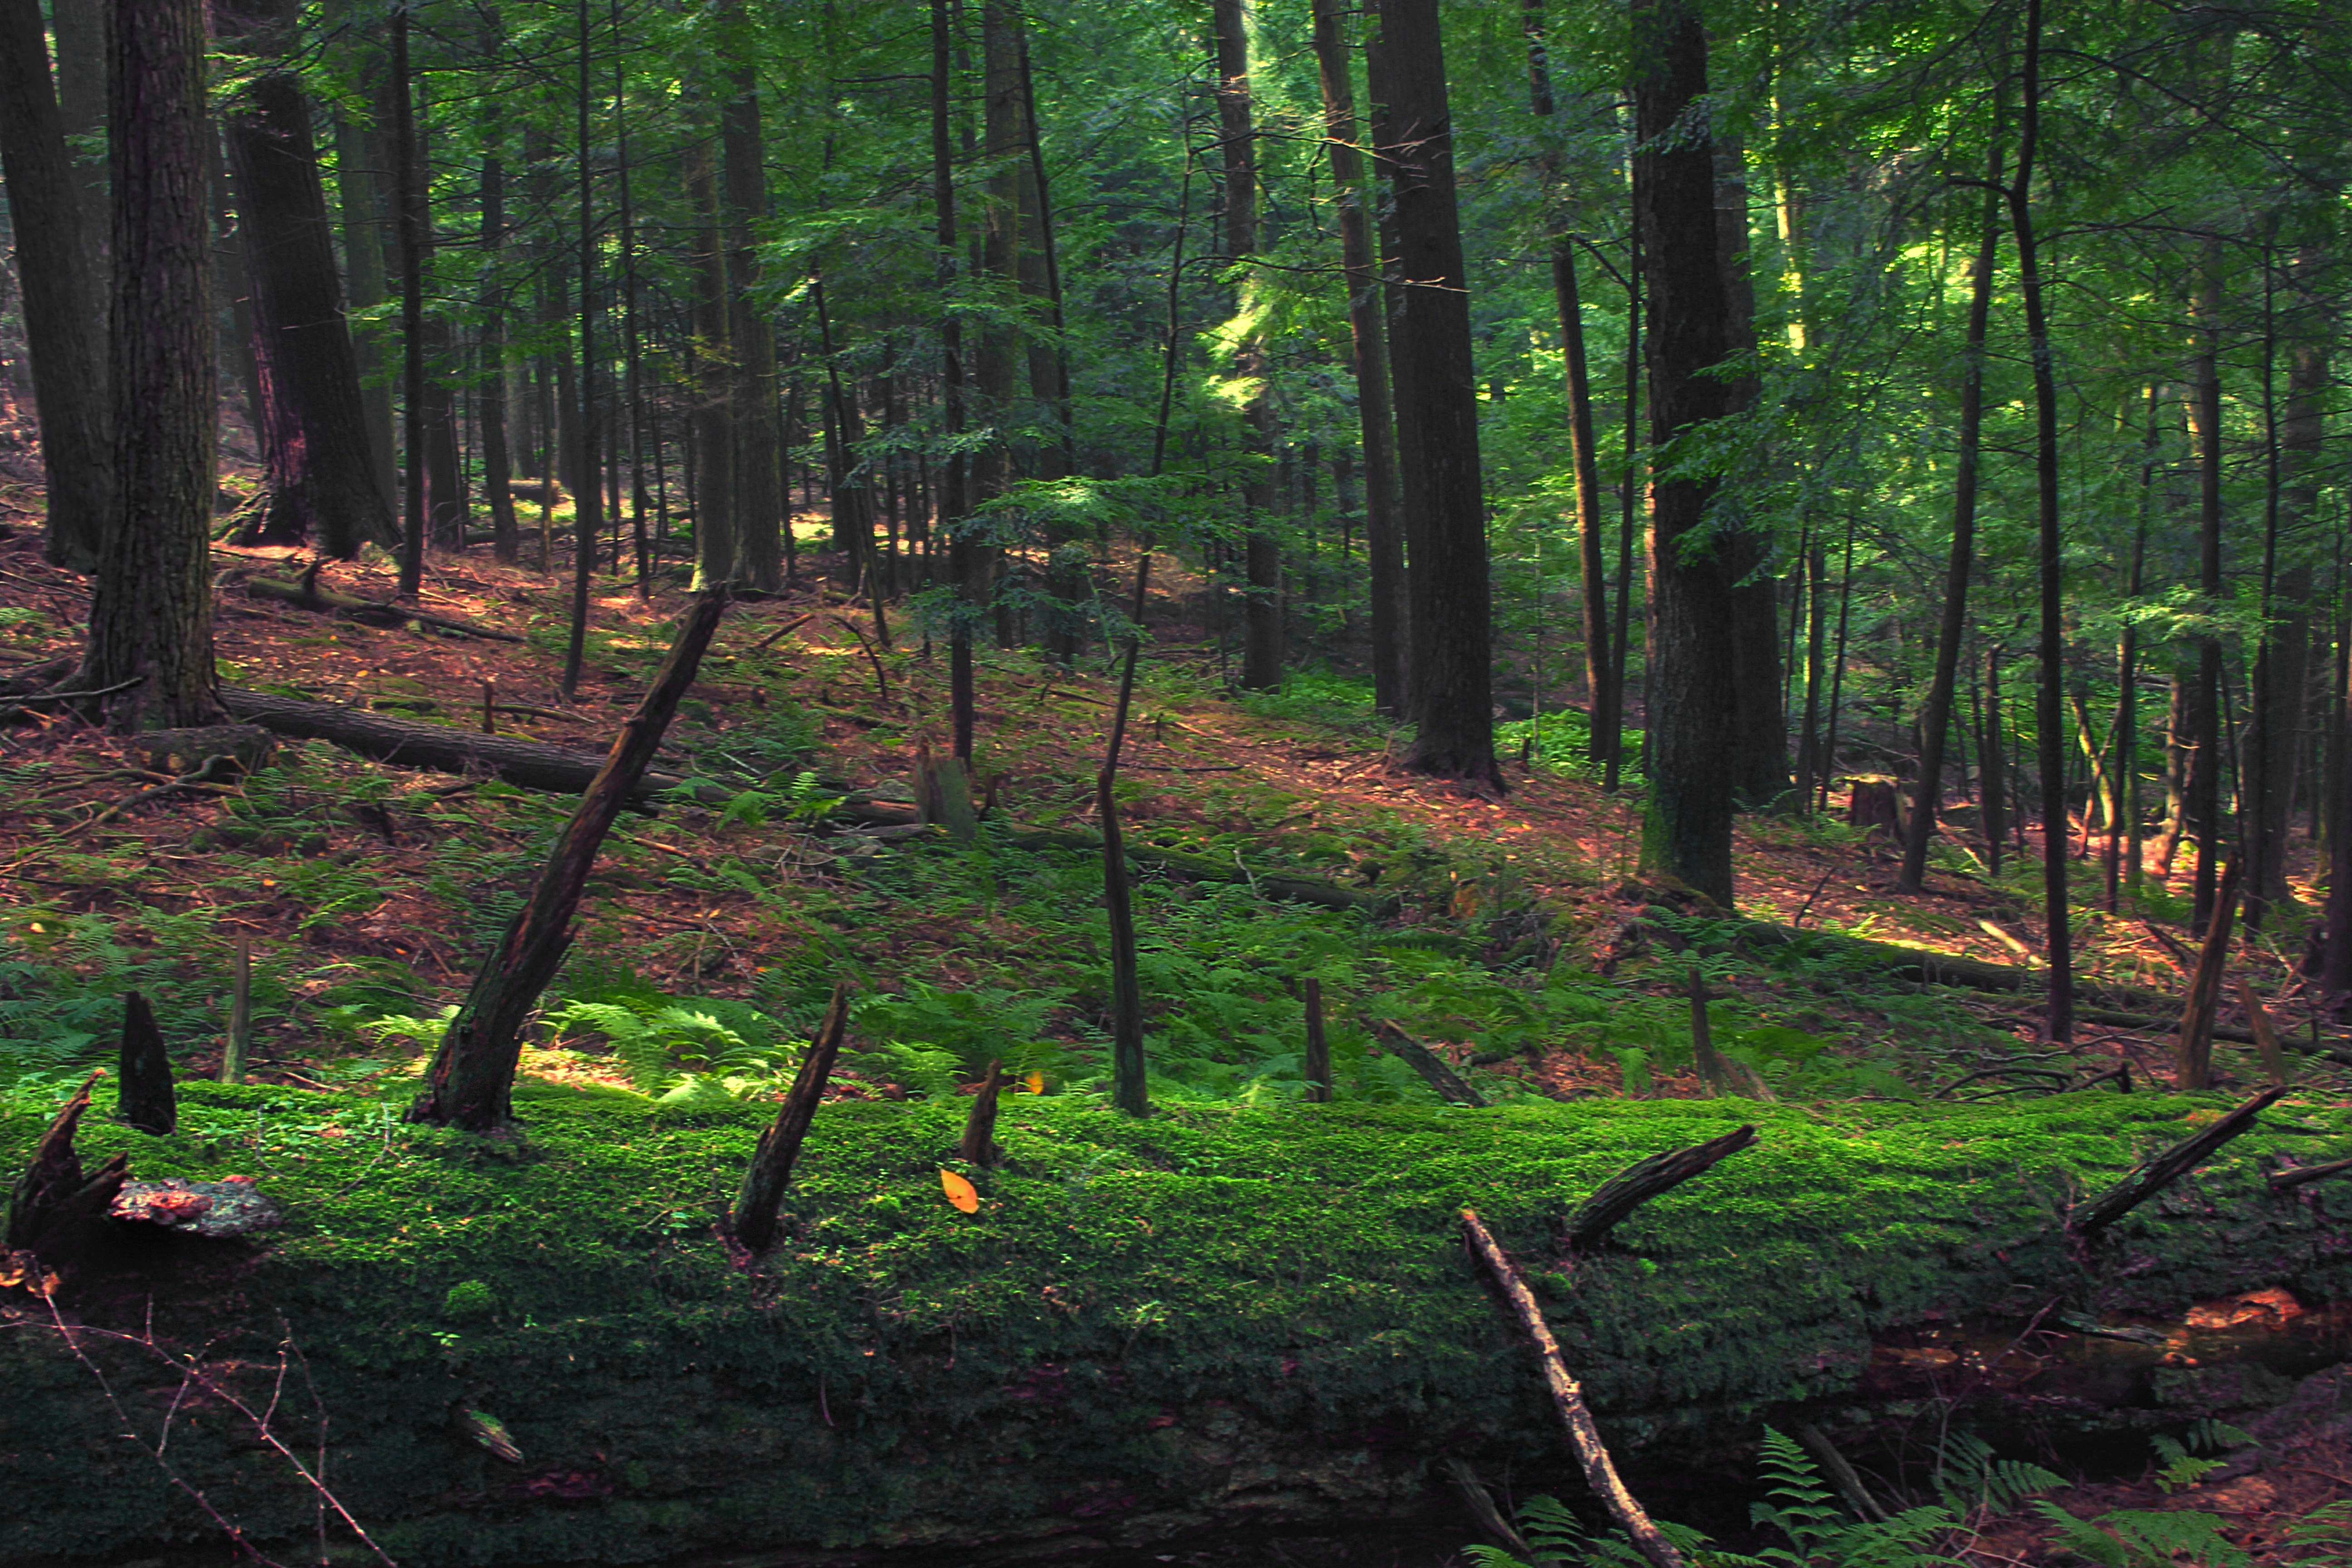
tree, nature, forest, wilderness, branch, hiking, sunlight, leaf, summer, moss, log, green, jungle, autumn, trees, creativecommons, coniferous, vegetation, rainforest, clintoncounty, deciduous, wetland, pennsylvaniawilds, hemlocks, easternhemlocks, tsugacanadensis, understory, ferns, pennsylvania, oldgrowthforest, relictforest, pottercounty, beechbottomtrail, beechbottomhollow, woodland, habitat, ecosystem, biome, old growth forest, natural environment, geographical feature, woody plant, temperate broadleaf and mixed forest, temperate coniferous forest